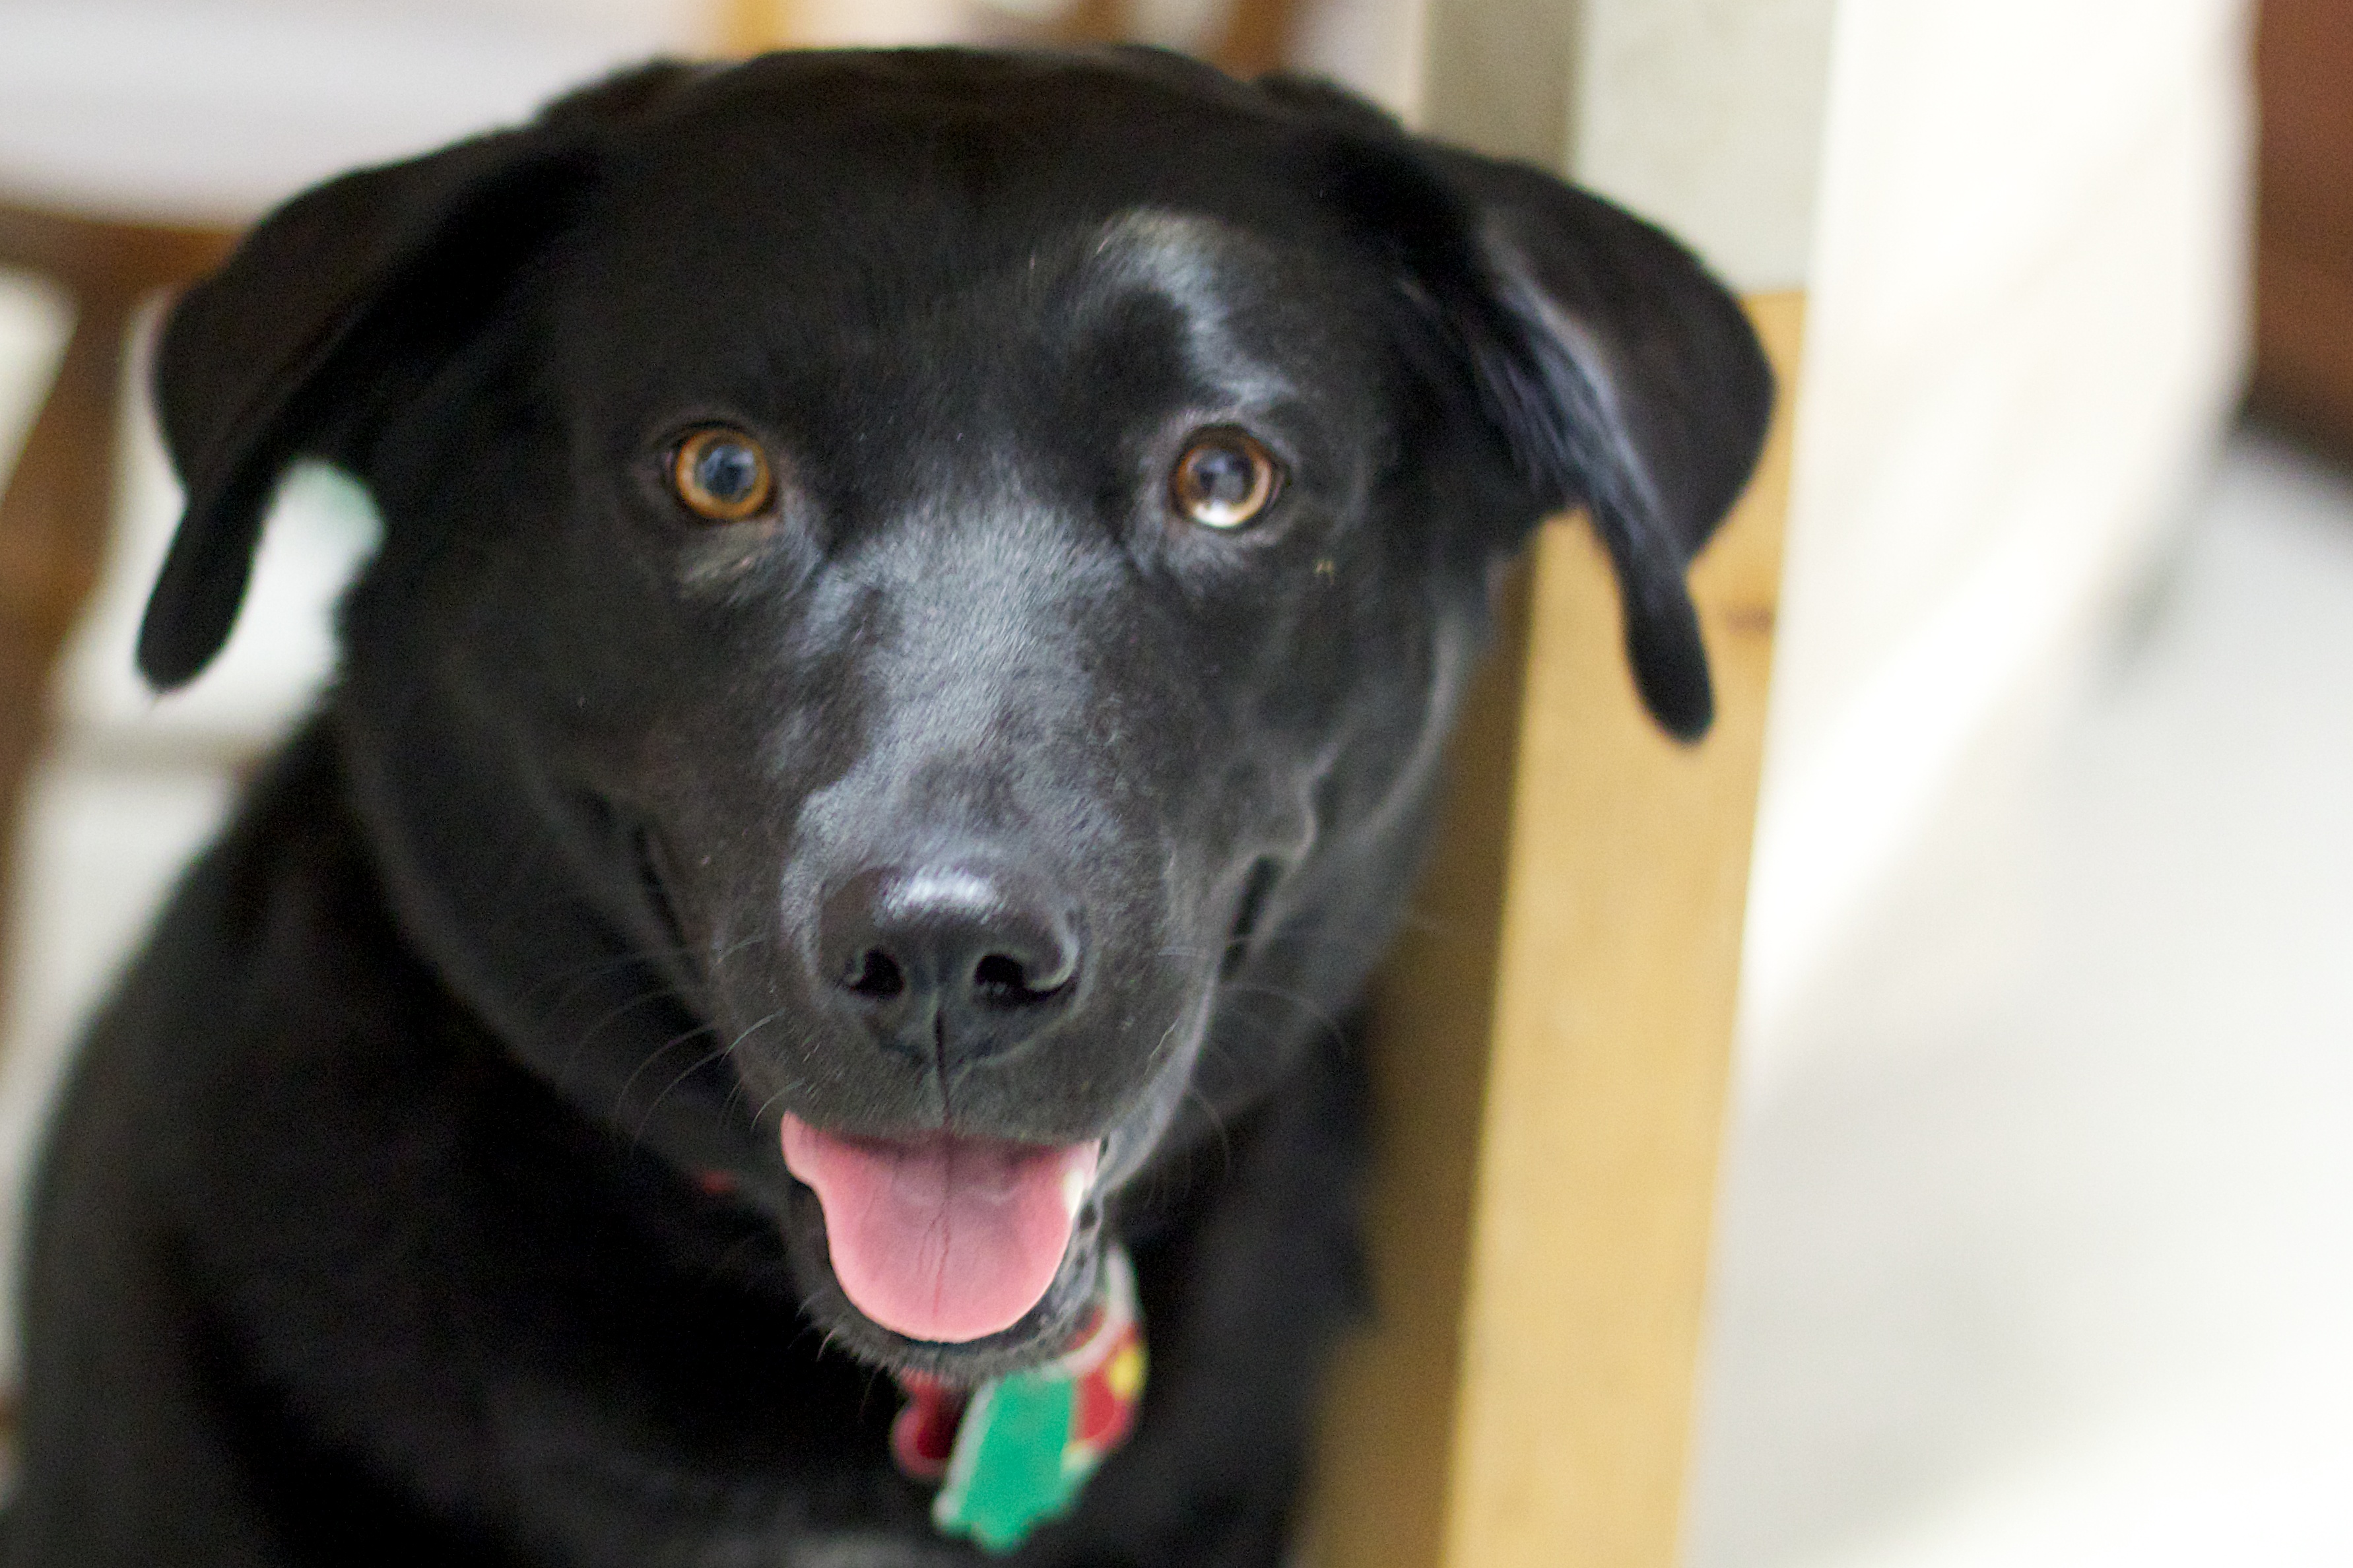
puppy, dog, mammal, black, vertebrate, labrador retriever, odyssey, dog breed, dog like mammal